Stream restoration

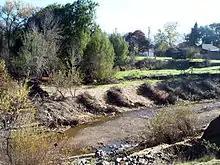
Robinson Creek restoration project (2005) included re-shaping of stream-bank slopes, addition of live willow plants and large, rock baffles, removal of invasive species and revegetation with indigenous species.

Stream restoration activities may range from the simple improvement or removal of a structure that inhibits natural stream functions (e.g. repairing or replacing a culvert, or removing barriers to fish passage such as weirs), to the stabilization of stream banks, or other interventions such as riparian zone restoration or the installation of stormwater-management facilities like constructed wetlands. The use of recycled water to augment stream flows that have been depleted as a result of human activities can also be considered a form of stream restoration. When present, navigation locks have a potential to be operated as vertical slot fishways to restore fish passage to some extent for a wide range of fish, including poor swimmers.